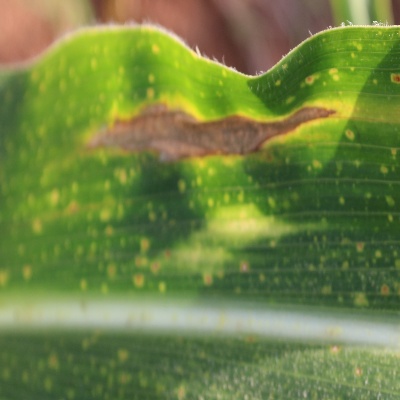
Crop: Maize
Condition: leaf blight